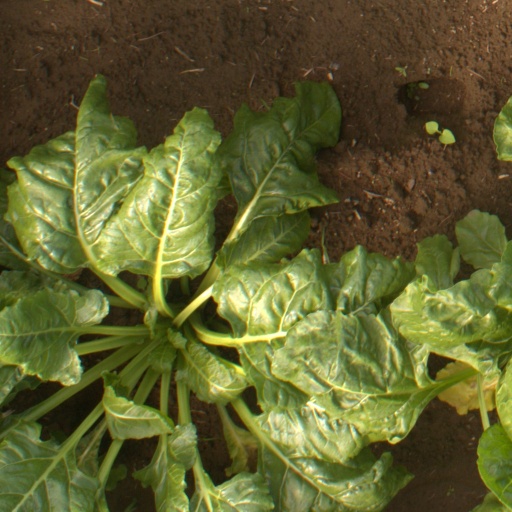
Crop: sugar beet